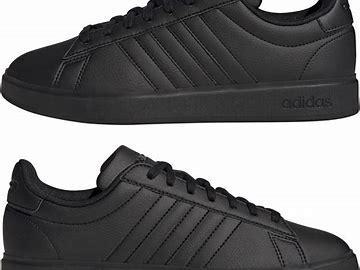
Brand: Adidas
Model: Grand Court